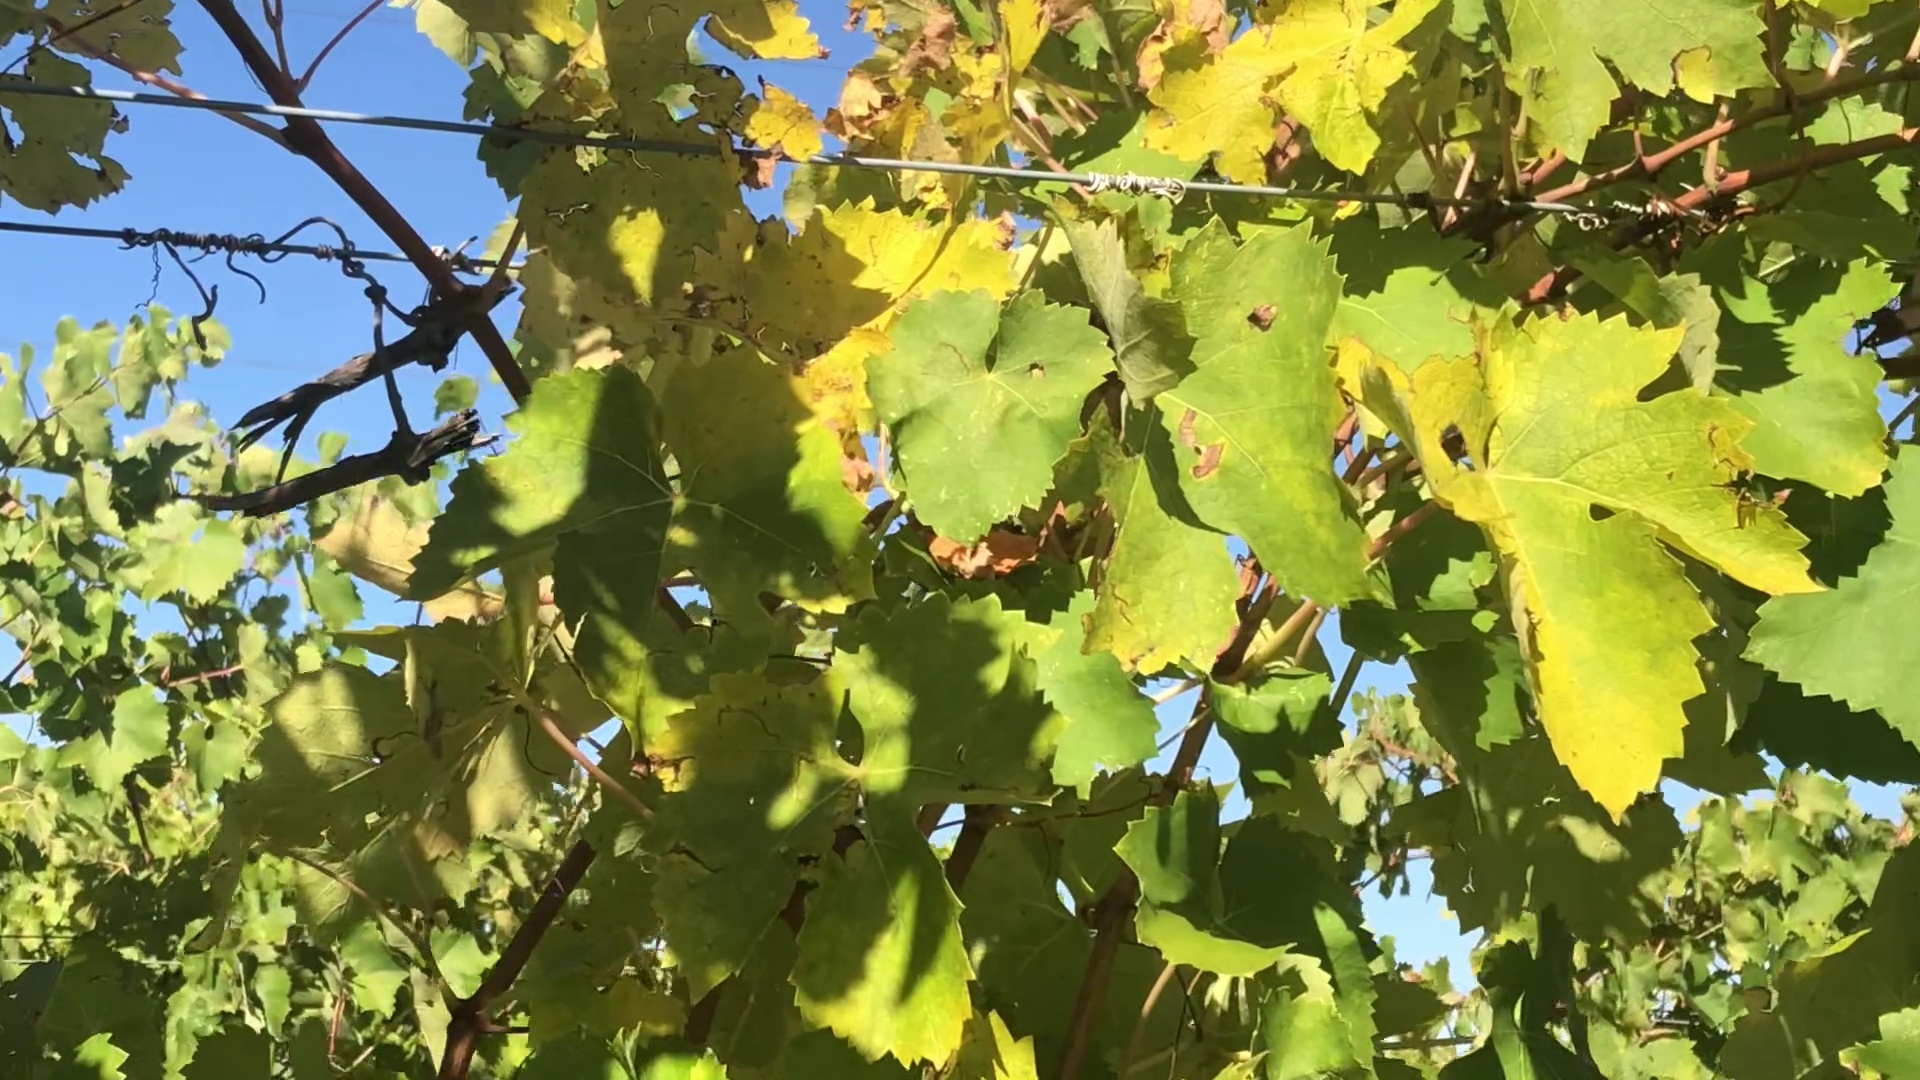
Label: healthy